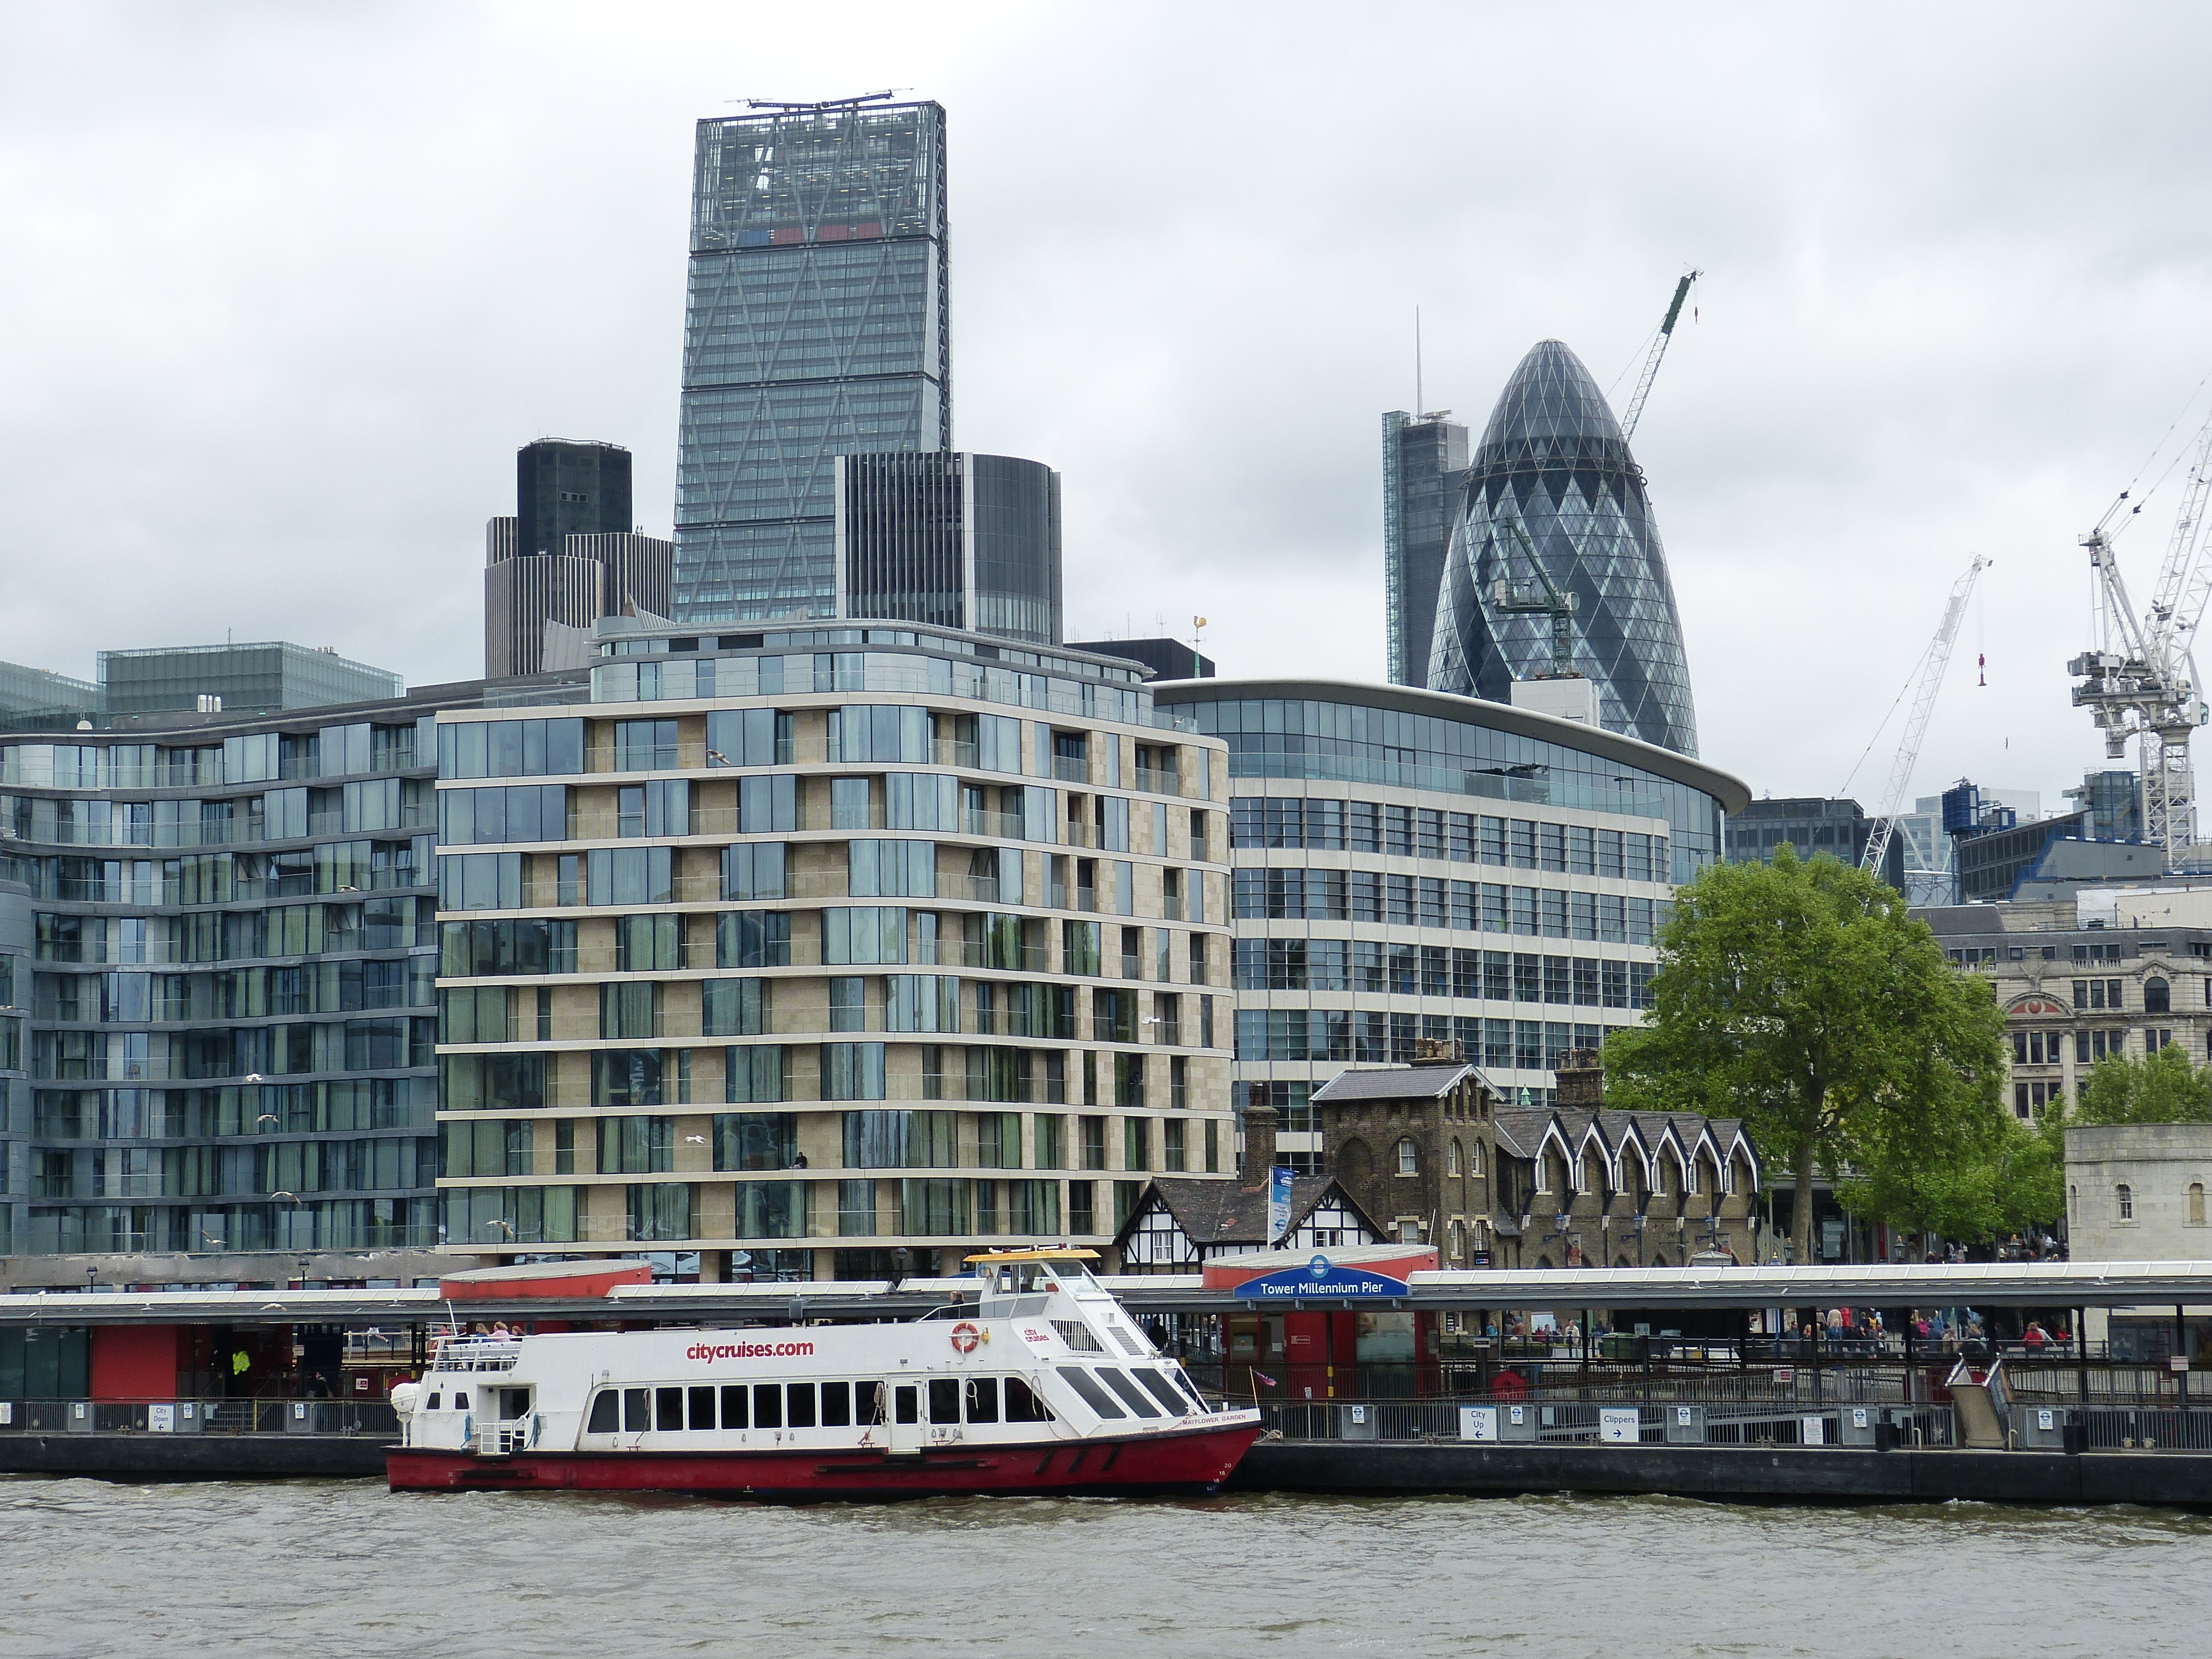
architecture, boat, bridge, skyline, building, city, skyscraper, river, ship, cityscape, downtown, transport, vehicle, landmark, harbor, tourism, waterway, tower block, england, ferry, capital, london, watercraft, historically, united kingdom, river thames, passenger ship, tours, human settlement